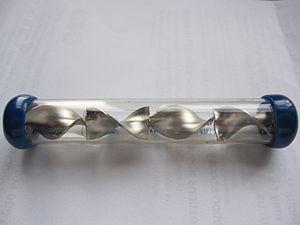
Un mélangeur statique est un dispositif de mélange en continu des fluides. Ce dispositif permet de mélanger des liquides mais il peut aussi être utilisé avec des gaz ou pour mélanger un gaz et un liquide. Les dépenses énergétiques permettant de favoriser le mélange provoquent une perte de pression lors du passage du fluide à travers le mélangeur statique. Il existe de nombreuses géométries de mélangeur statique. Le type à plaque est un type de géométrie commune. On rencontre aussi des mélangeurs insérés dans des conduites circulaires ou carré.